Angola

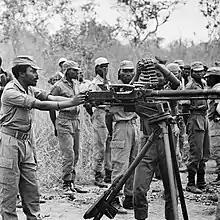
Members of the National Liberation Front of Angola training in 1973.

Under colonial law, black Angolans were forbidden from forming political parties or labour unions. The first nationalist movements did not take root until after World War II, spearheaded by a largely Westernised and Portuguese-speaking urban class, which included many mestiços. During the early 1960s they were joined by other associations stemming from "ad hoc" labour activism in the rural workforce. Portugal's refusal to address increasing Angolan demands for self-determination provoked an armed conflict, which erupted in 1961 with the Baixa de Cassanje revolt and gradually evolved into a protracted war of independence that persisted for the next twelve years. Throughout the conflict, three militant nationalist movements with their own partisan guerrilla wings emerged from the fighting between the Portuguese government and local forces, supported to varying degrees by the Portuguese Communist Party.